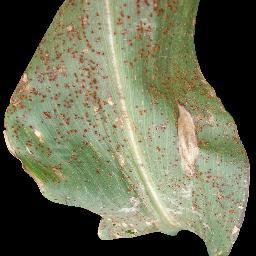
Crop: corn
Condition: (maize)_common_rust